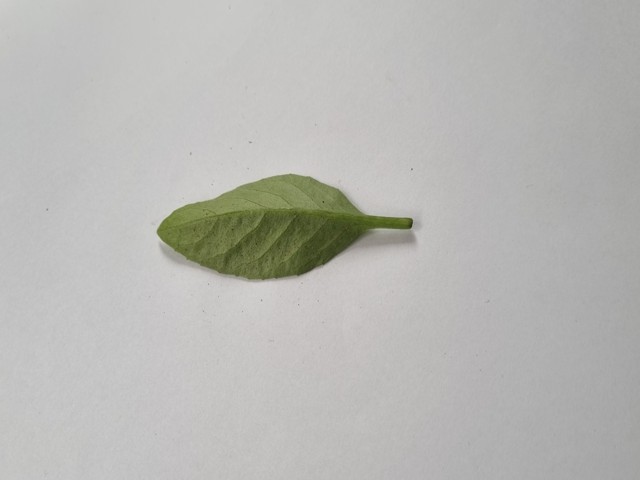
Plant: gainura